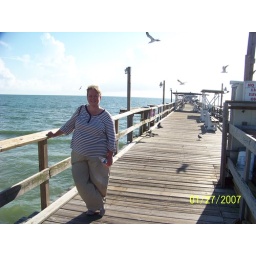
pier just a few miles down the road in indian beach